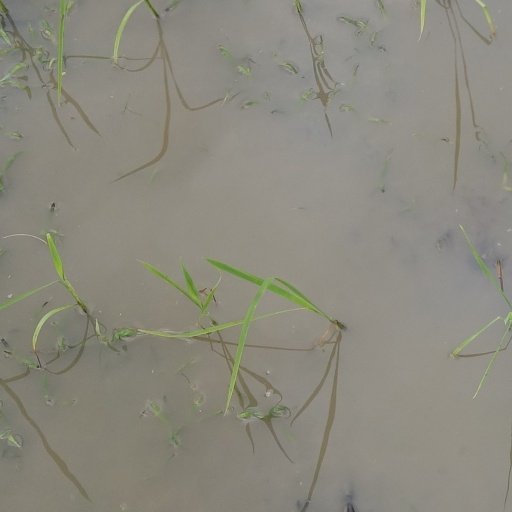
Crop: rice